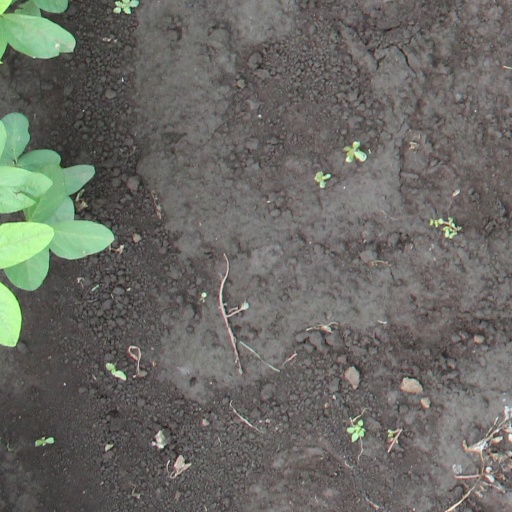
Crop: soybean